Svilajnac

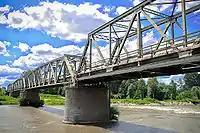
The Velika Morava Bridge

Svilajnac was first mentioned in Ottoman records in 1467 as a village with a hundred households. The village, and later town, gained prominence through its silk production, from which it derives its name ("svila", "silk"). Located in central Serbia, it flourished as a trading center, where silk, wool and livestock were traded.